History of Newark, New Jersey

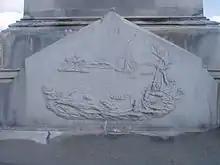
The landing of the Puritans in 1666, from the Settlers' Monument, Fairmount Cemetery

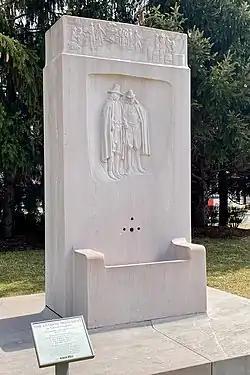
"First Landing Party of the Founders of Newark", by Gutzon Borglum, 1916

Newark has long been the largest city in New Jersey. Founded in 1666, it greatly expanded during the Industrial Revolution, becoming the commercial and cultural hub of the region. Its population grew with various waves of migration in the mid-19th century, peaking in 1950. It suffered greatly during the era of urban decline and suburbanization in the late 20th century. Since the millennium it has benefited from interest and re-investment in America's cities, recording population growth in the 2010 and 2020 censuses.